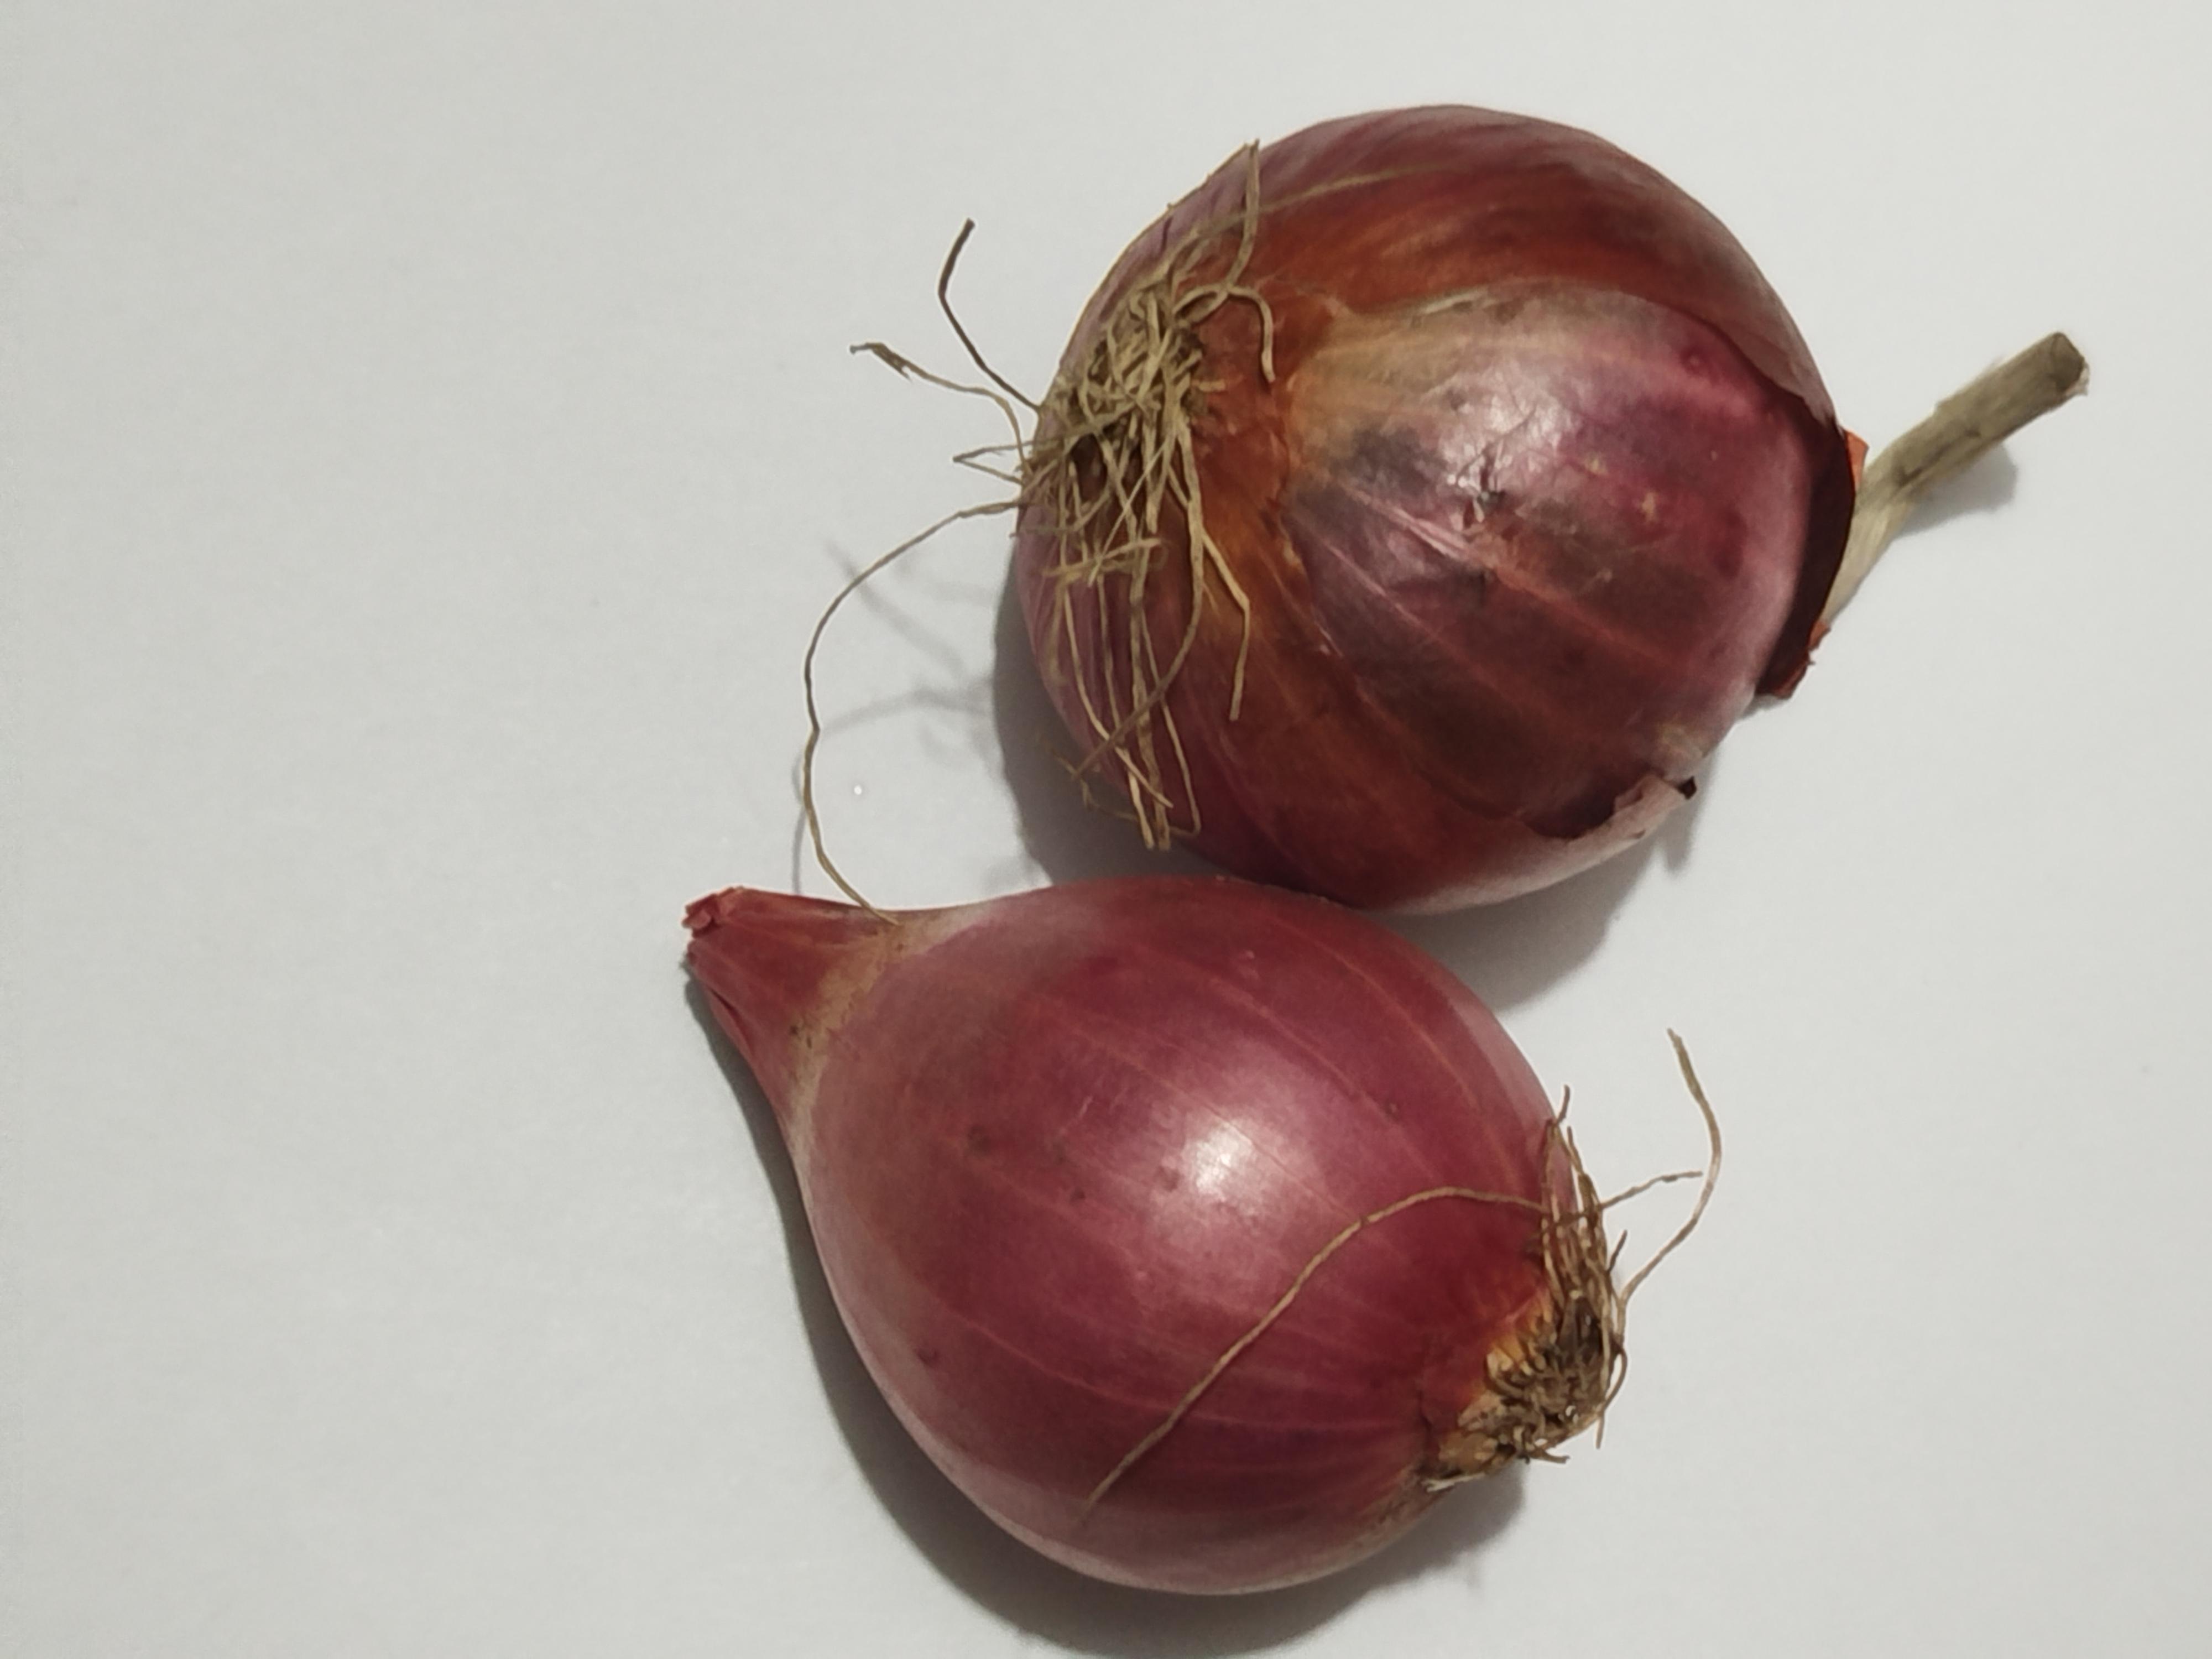
Label: Onion